Neonatal intensive care unit

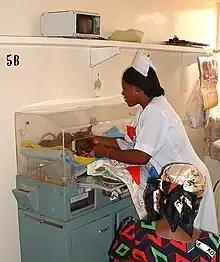
A pediatric nurse checking recently born triplets in an incubator at ECWA Evangel Hospital, Jos, Nigeria

Healthcare institutions have varying entry-level requirements for neonatal nurses. Neonatal nurses are registered nurses (RNs), and therefore must have an Associate of Science in Nursing (ASN) or Bachelor of Science in Nursing (BSN) degree. Some countries or institutions may also require a midwifery qualification. Some institutions may accept newly graduated RNs having passed the NCLEX exam; others may require additional experience working in adult-health or medical/surgical nursing.